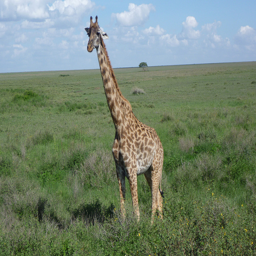
a giraffe in a field with a tree in the background
A lone giraffe standing in a grass field.
A giraffe standing in the middle of a grassy area
A giraffe is standing in a grassy field.
A giraffe attentively looking onward in a field.